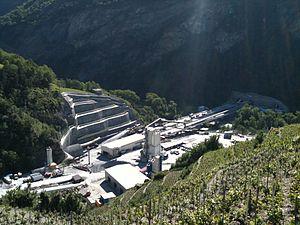
Le tunnel d'Eyholz est un tunnel autoroutier à deux tubes faisant partie du contournement de Viège au travers de l'autoroute A9 dans le canton du Valais en Suisse. D'une longueur de 4 255 mètres, il a été inauguré le 13 avril 2018.